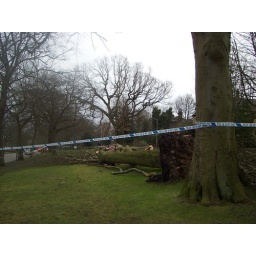
Road closed in Manningham as tree falls on car (next day)